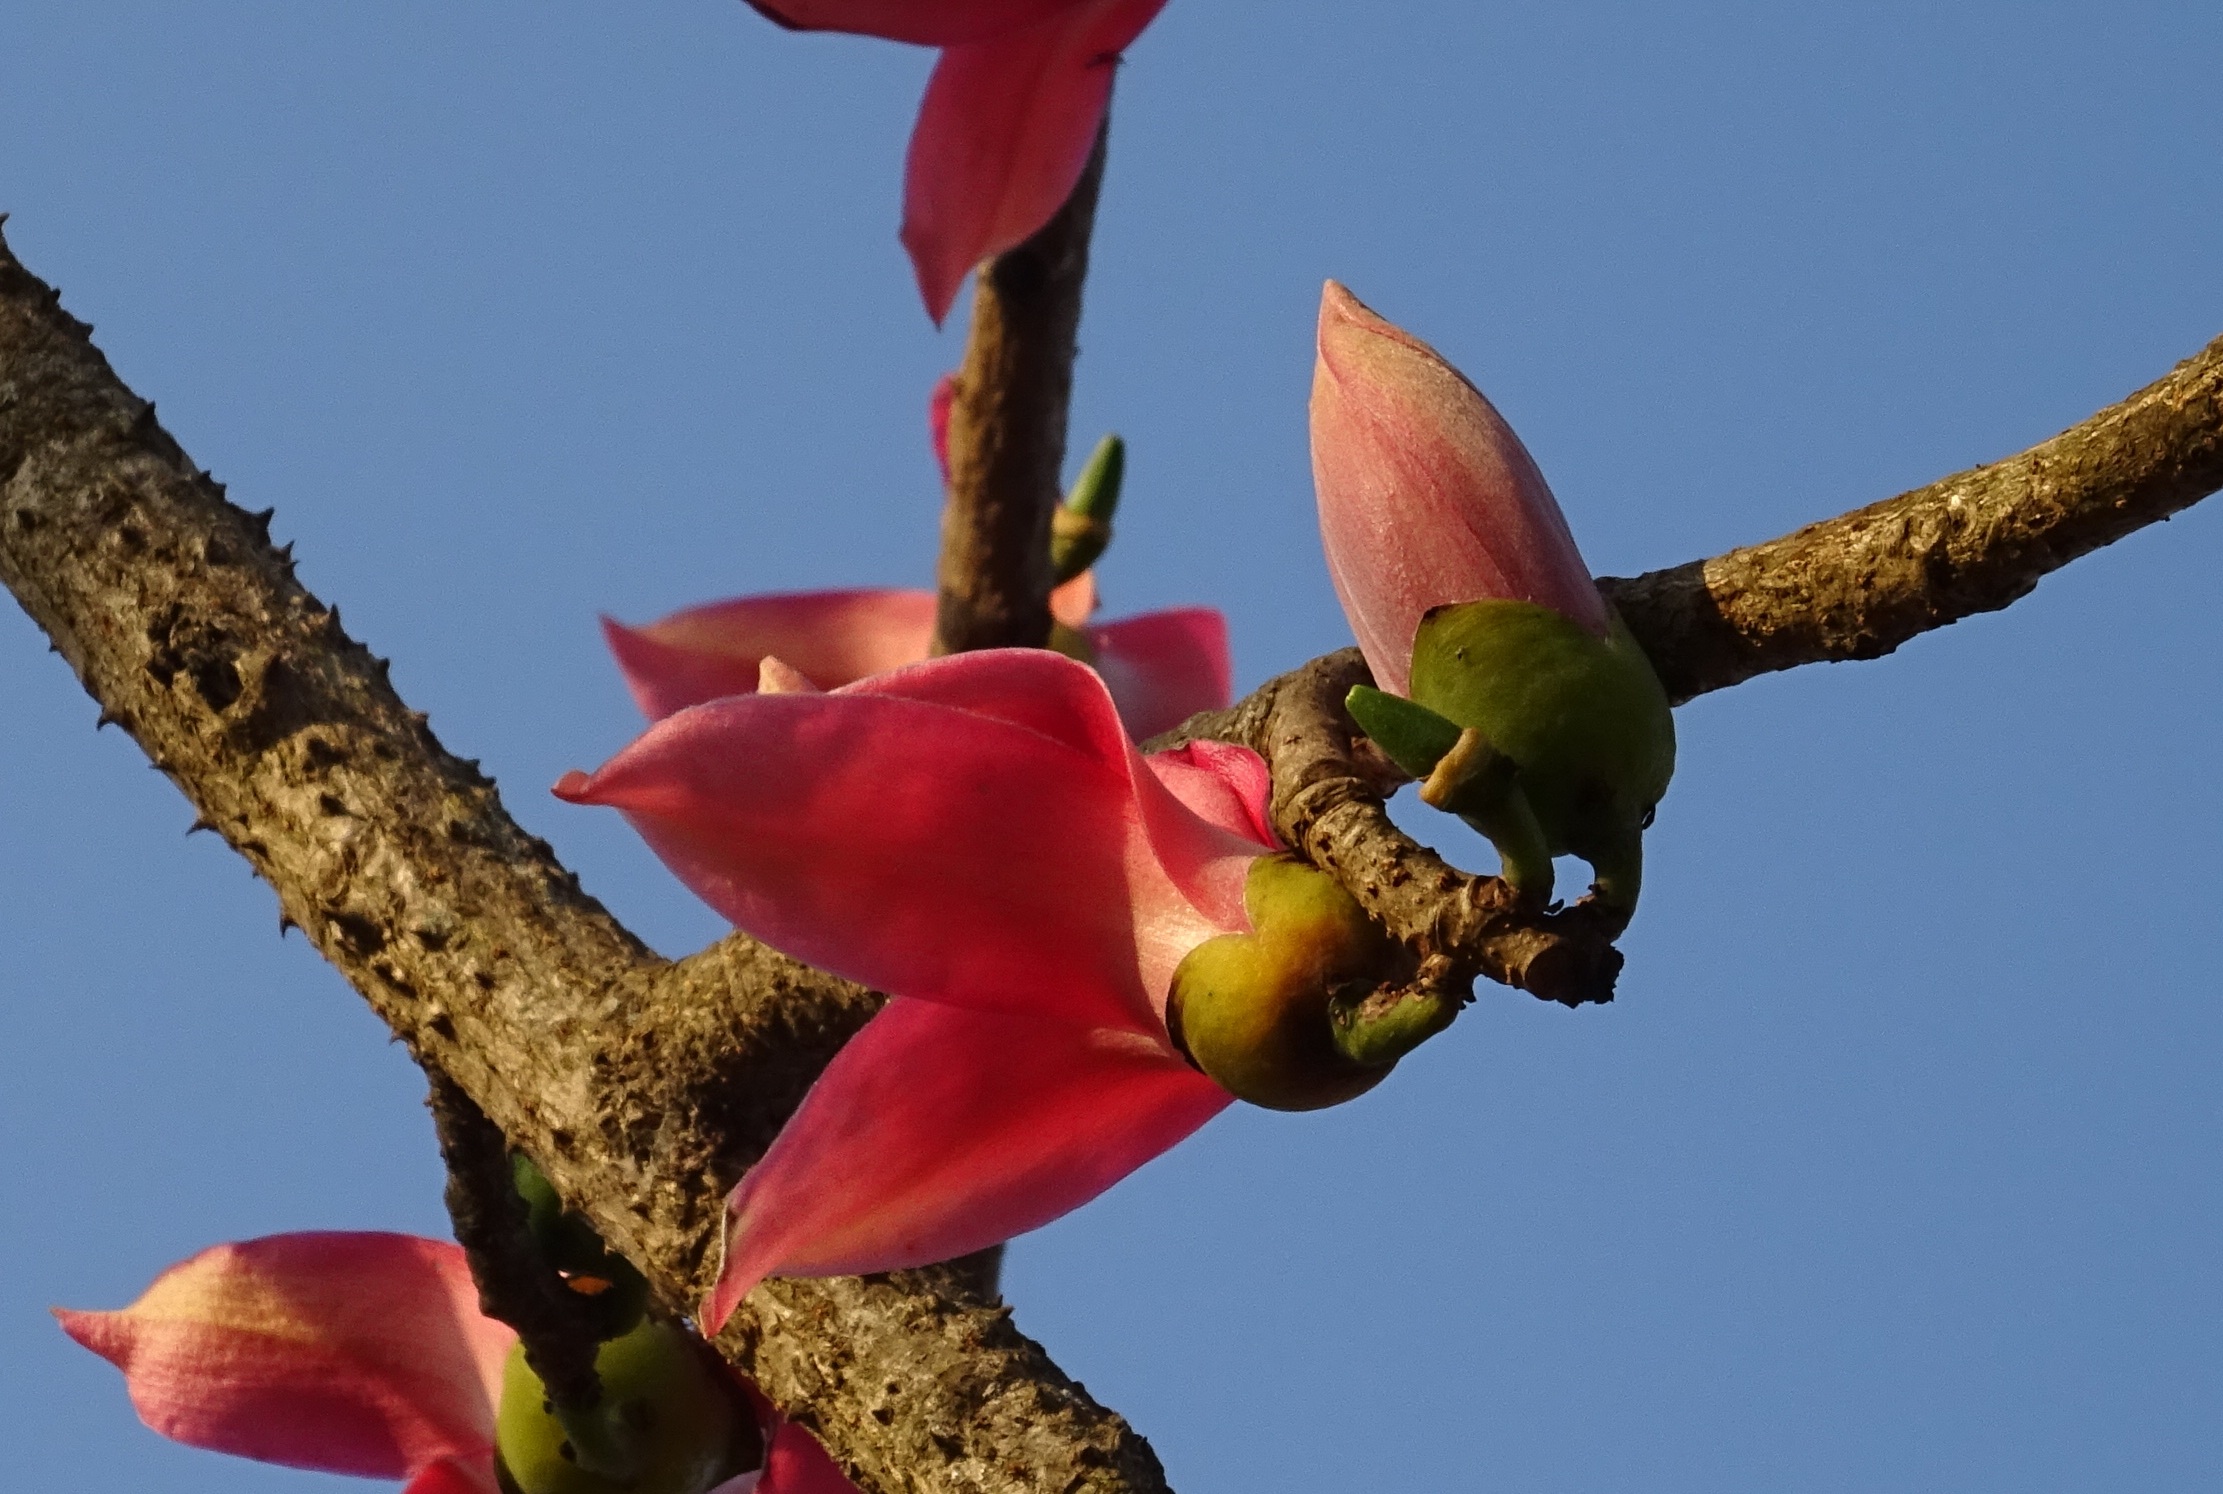
flower, bud, shimul, bombax ceiba, cotton tree, red silk cotton, red cotton tree, silk cotton, kapok, ceiba pentandra, bombacaceae, bhimgadh, karnataka, india